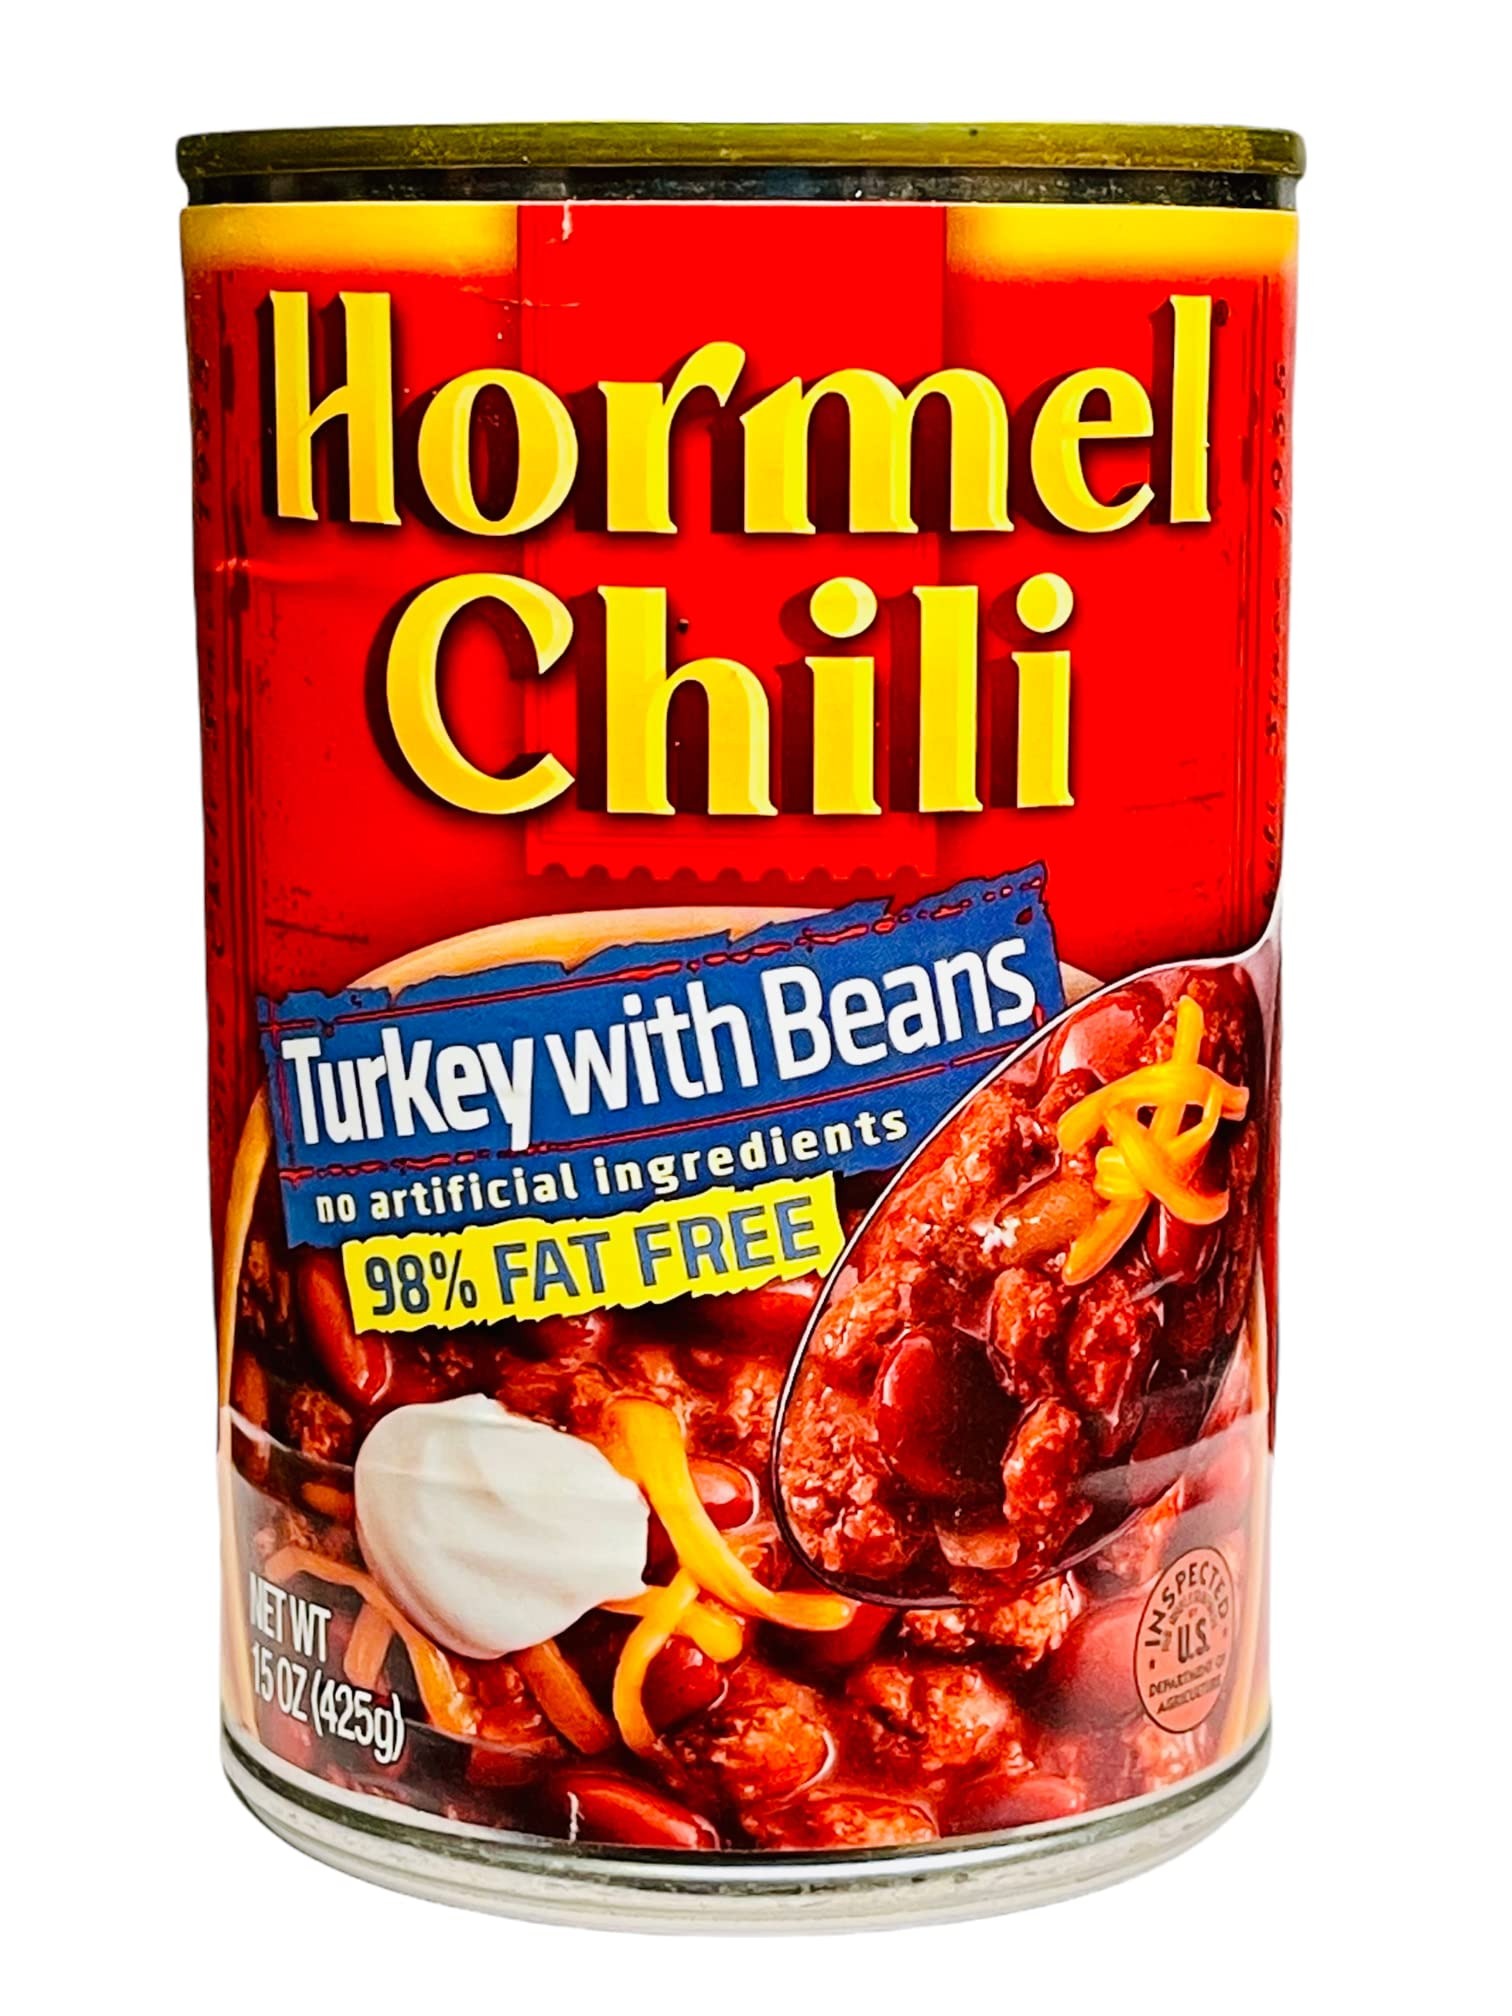
Item Name: Hormel Chili Turkey With Beans 98% Fat Free 15 Oz
Bullet Point 1: Since 1891
Bullet Point 2: No preservatives
Value: 15.0
Unit: Ounce

Price: 2.69